Luigi Russo

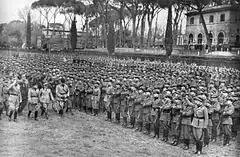
Russo and General Federico Baistrocchi reviewing a Blackshirt unit in Rome, March 1936

In 1923 he became "console" (colonel) in the Volunteer Militia for National Security, then "console generale" (brigadier general) in 1929 and "luogotenente generale" (major general) from January 1936; in 1935 he became Chief of Staff of the MVSN until 1939. He was also a member of the National Directorate of the PNF, and in 1939 he became a member of the Chamber of Fasces and Corporations. He was Undersecretary of State to the Presidency of the Council of Ministers of the Mussolini Cabinet from 31 October 1939 to 6 February 1943, after which he was appointed Senator of the Kingdom.